William J. West (UK politician)

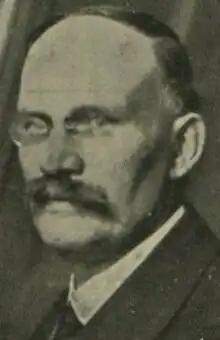
West in 1919

William James West (born 15 July 1868) was a British Liberal Party politician and trade unionist. He served on the London County Council, and as Mayor of Battersea.